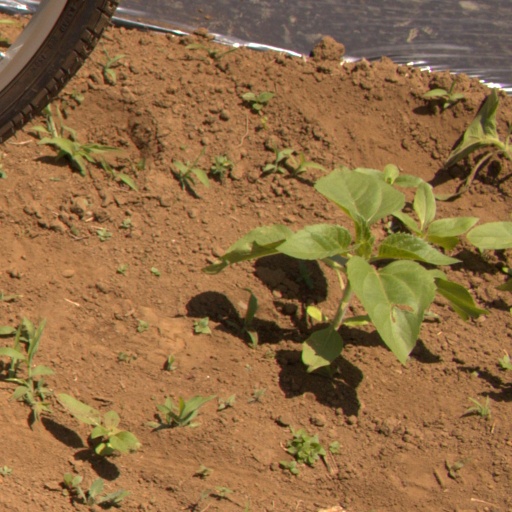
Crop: Jerusalem artichoke